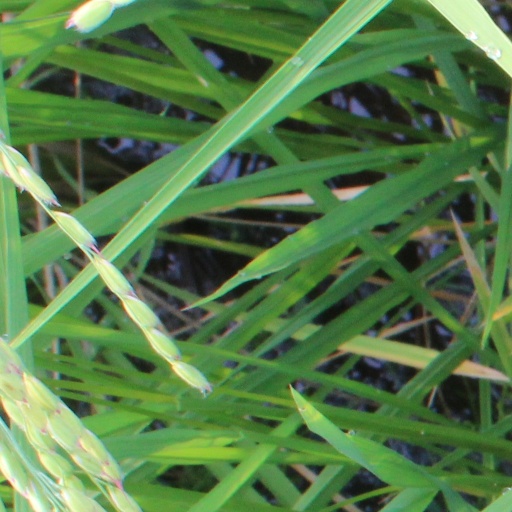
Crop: rice